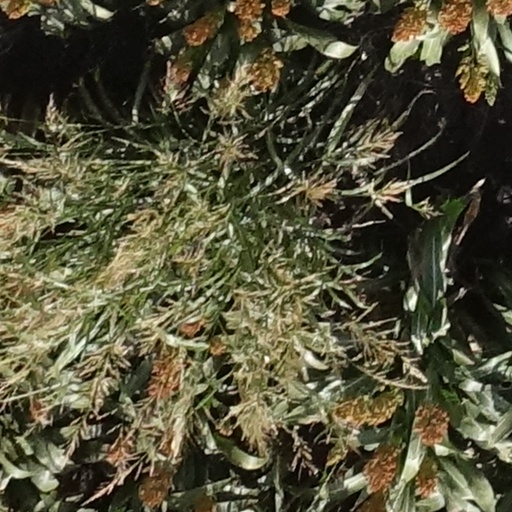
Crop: sorghum